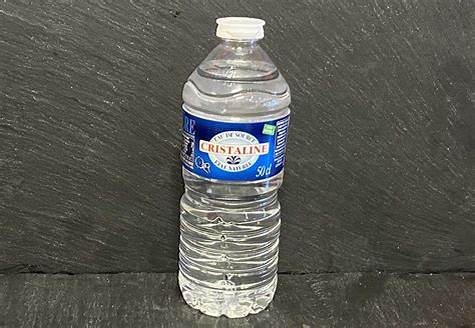
Waste category: plastic